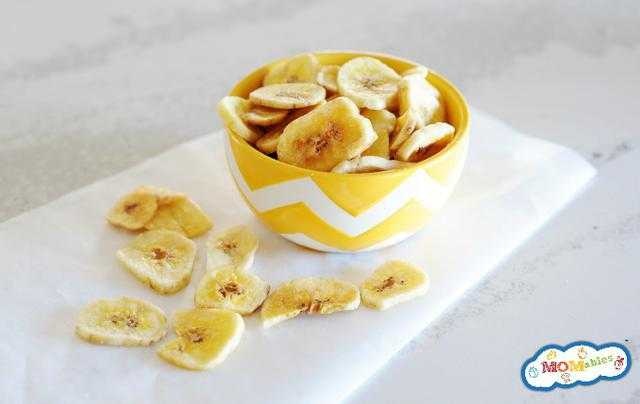
Label: Banana